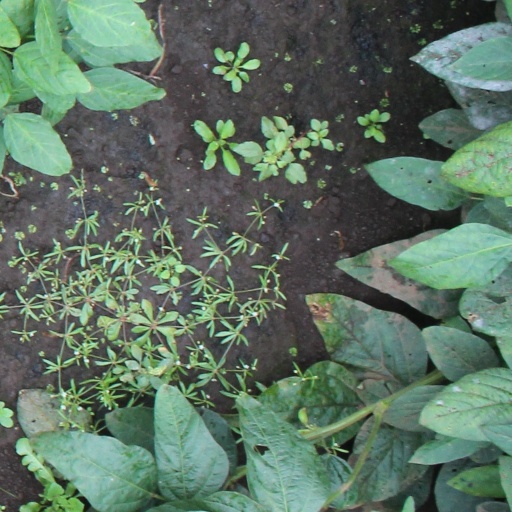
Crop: soybean